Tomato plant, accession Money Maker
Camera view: vertical (180 deg); turntable rotation: 330 degrees
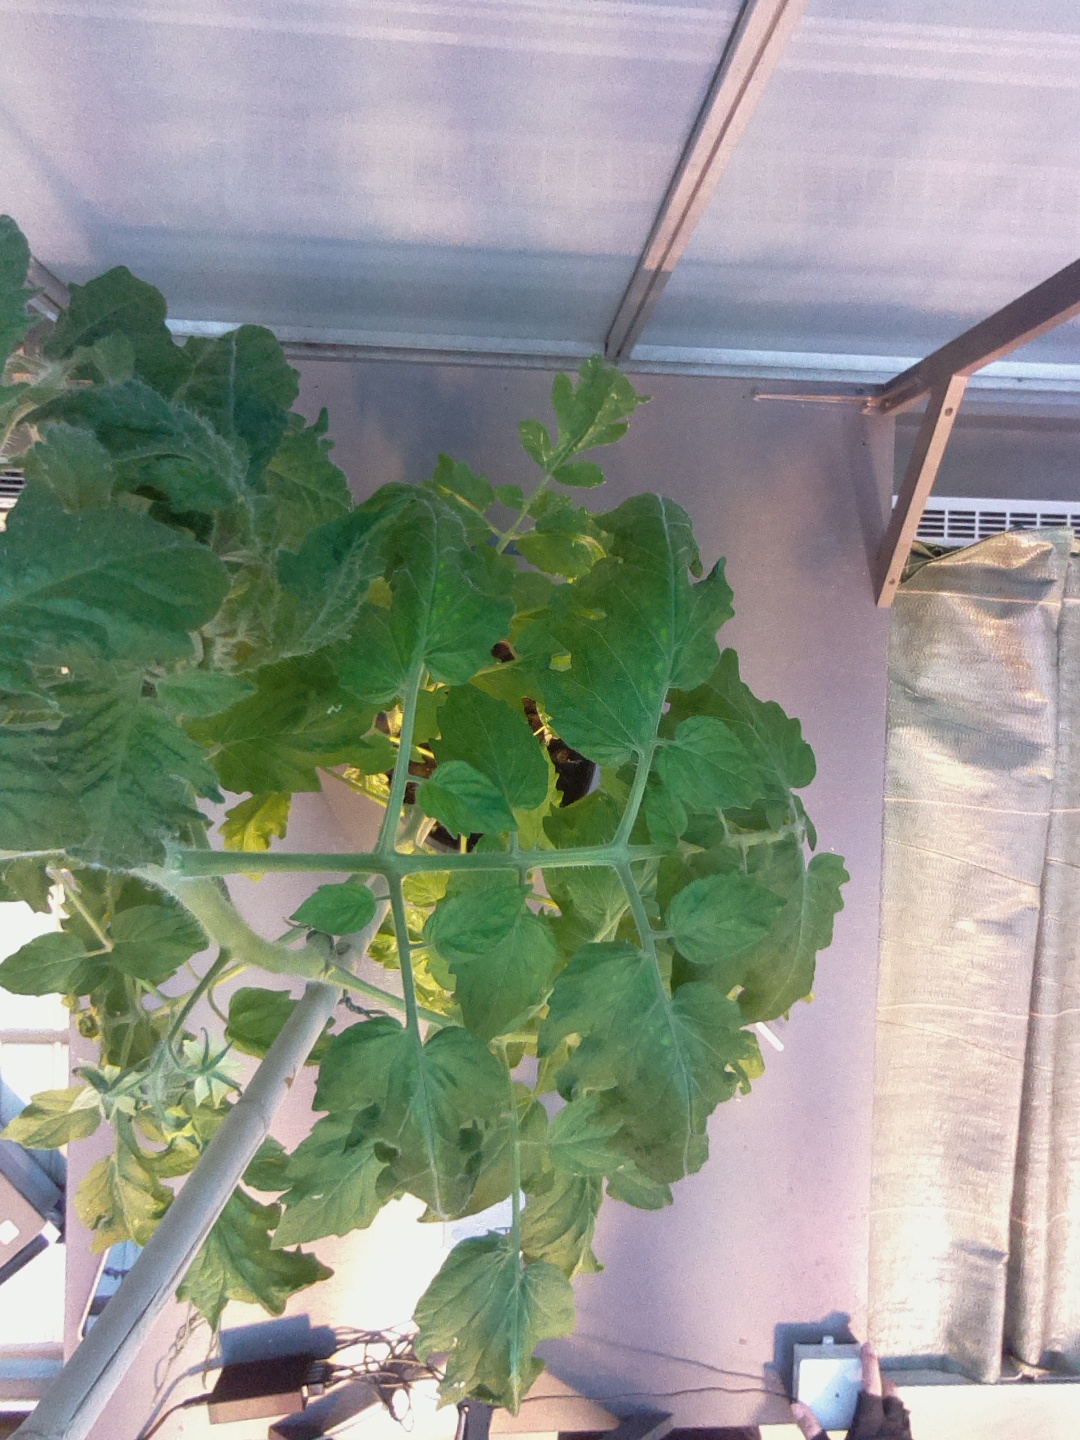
BBCH growth stage 65: Full flowering, 50%-60% of flowers open, first petals falling